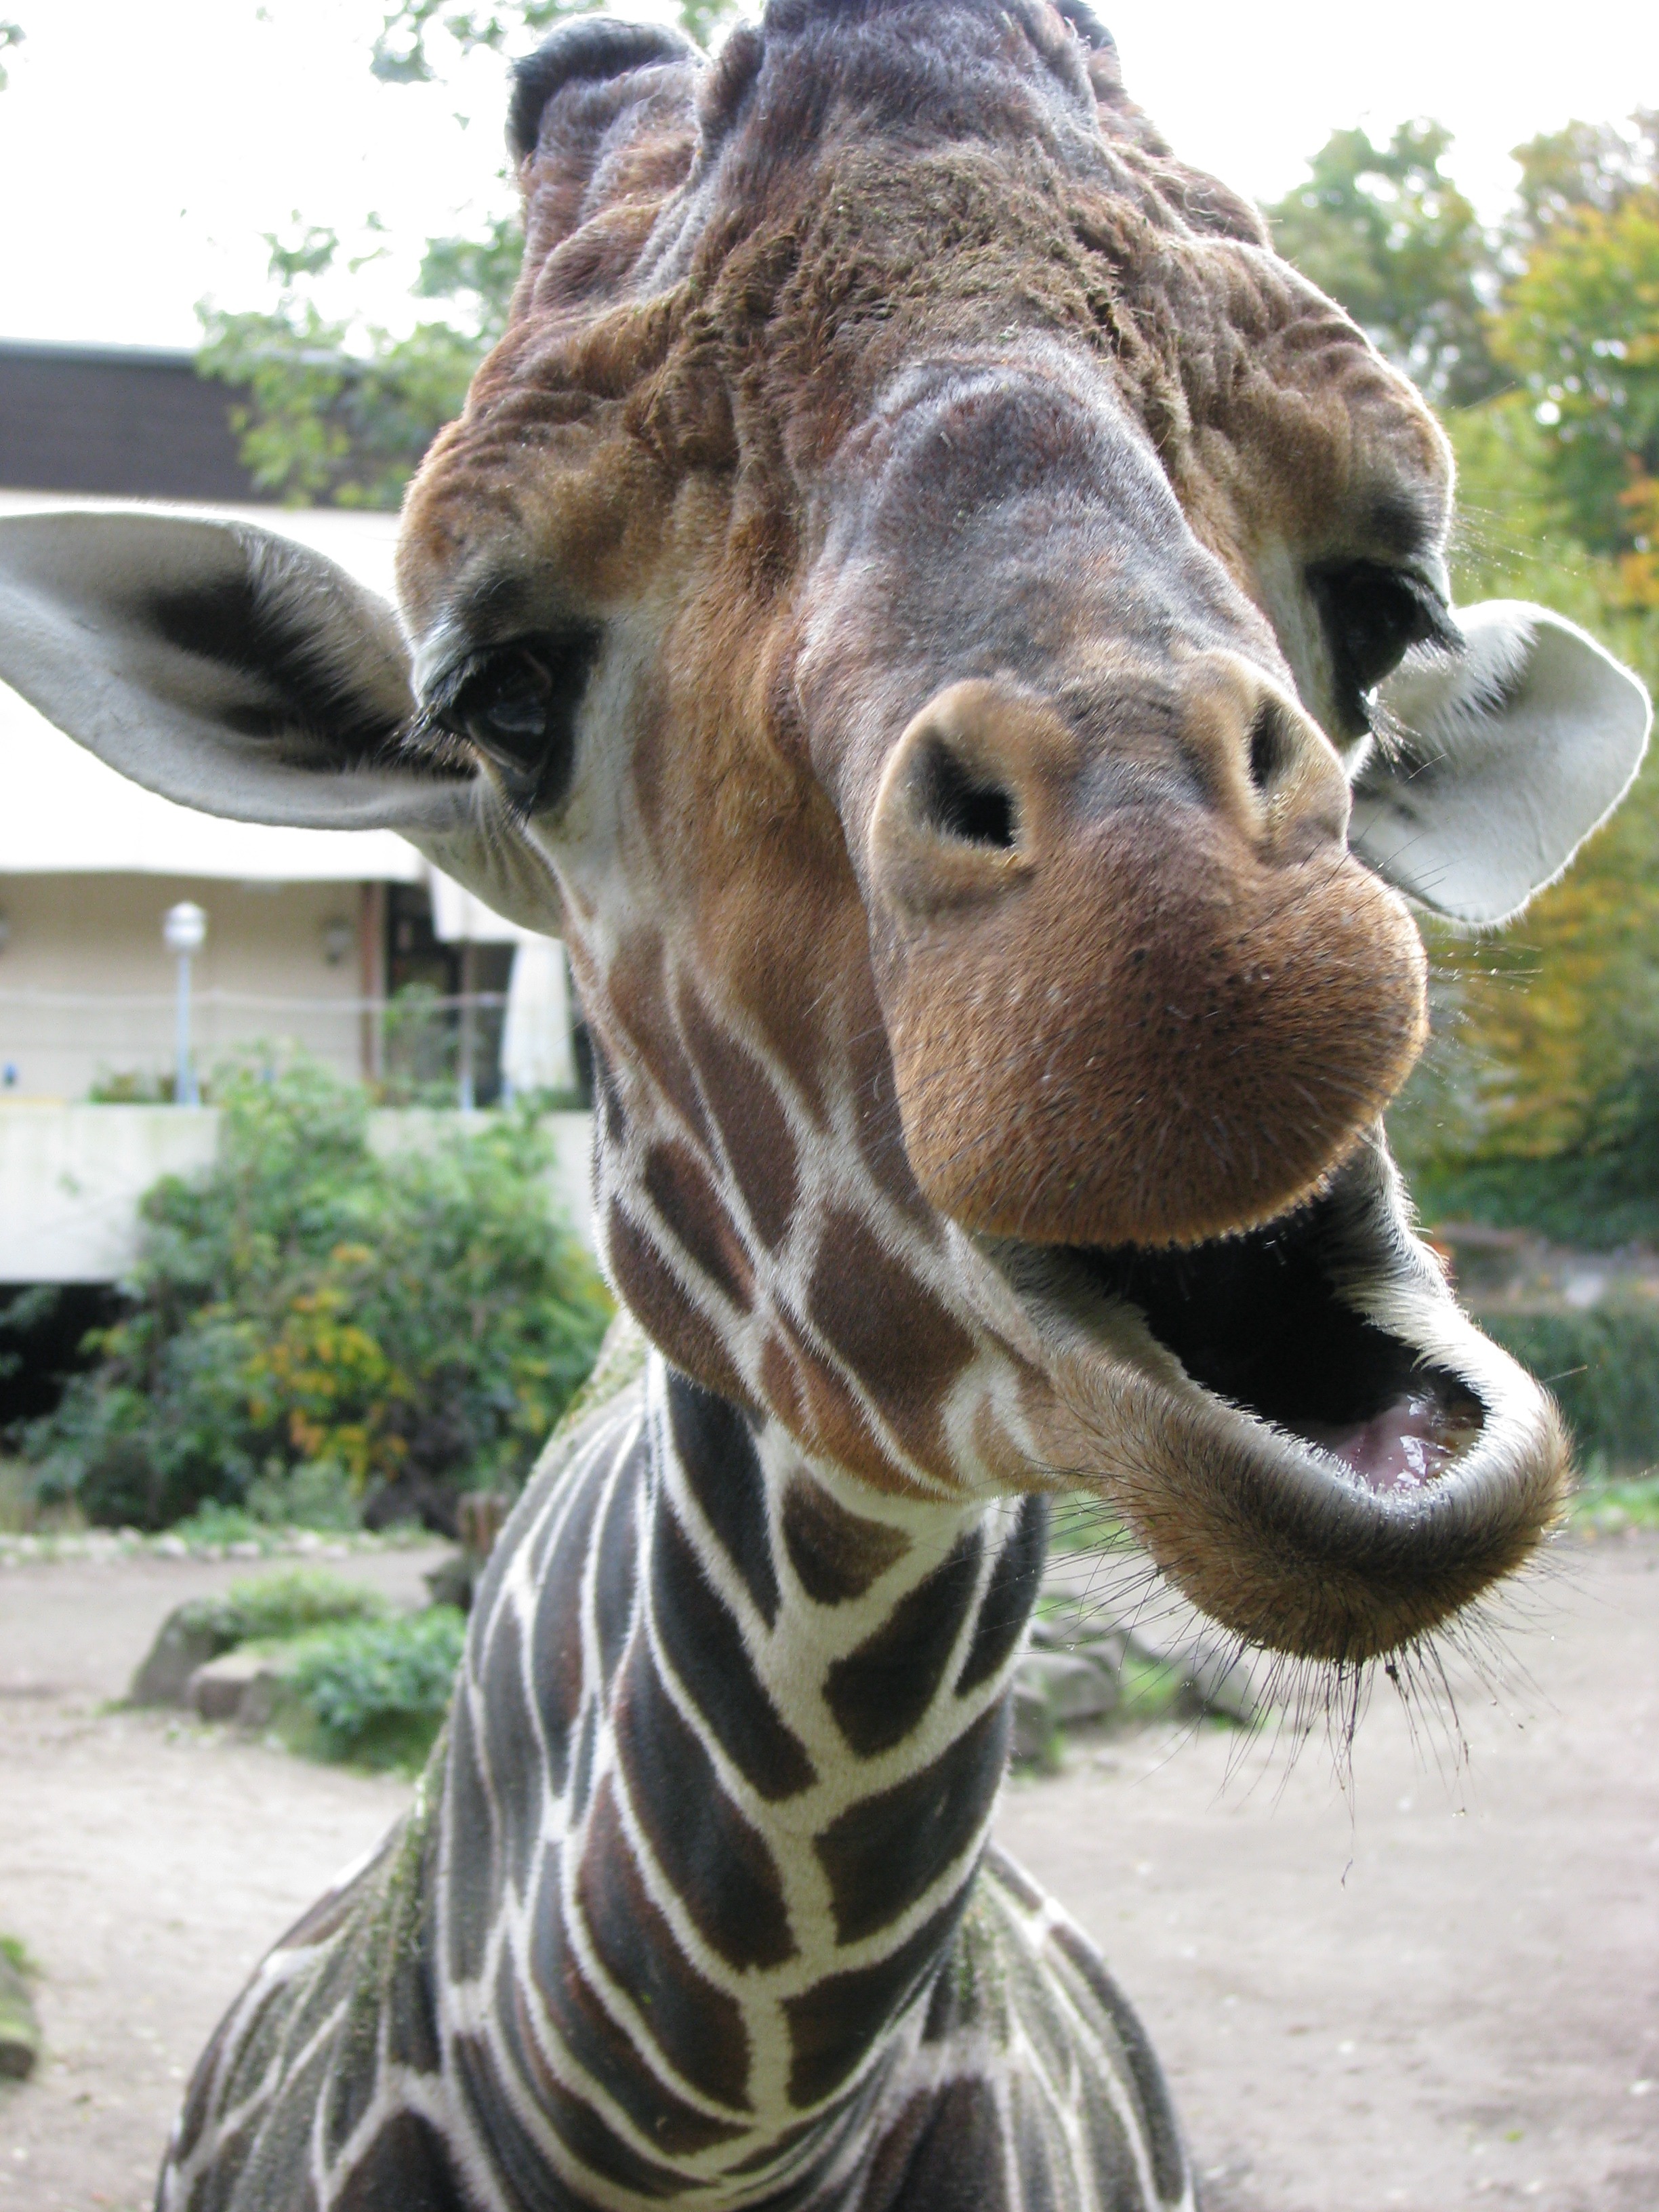
animal, zoo, mammal, fauna, giraffe, vertebrate, funny, giraffidae